Chuma Okeke

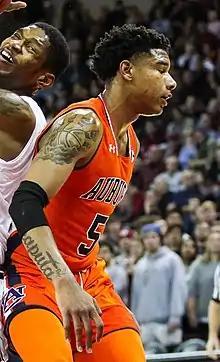
Okeke with Auburn in 2019

Chukwuma Julian "Chuma" Okeke (born August 18, 1998) is an American professional basketball player for Real Madrid of the Spanish Liga ACB and the EuroLeague. Okeke played college basketball for the Auburn Tigers before being drafted 16th overall in the 2019 NBA draft by the Orlando Magic.